Afong Moy

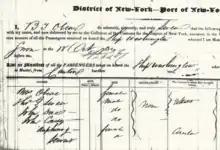
The ship manifest for the "Washington" listed "Auphinoy" or "Auphmoy" from Canton.

It is believed that through newspapers and promotional materials, Captain Obear contacted Moy's father, and succeeded in reaching an agreement to bring Moy to the U.S. Some sources suggest that Moy was the daughter of a privileged family, and that her father accepted payments for her temporary move to the United States. Other sources hint that she had left China to earn money to send back to her parents in Guangzhou, who were unable to support her. Obear promised to return Moy on his next voyage to Canton in two years (however, Captain Obear re-embarked to Canton in April 1835, and Moy did not accompany him). On October 17, 1834, Moy arrived in the United States aboard Captain Obear's ship, the "Washington". She was listed on the passenger list as "Auphinoy"/"Auphmoy".